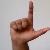
The image shows a hand gesture representing the letter 'L' in Indian Sign Language.